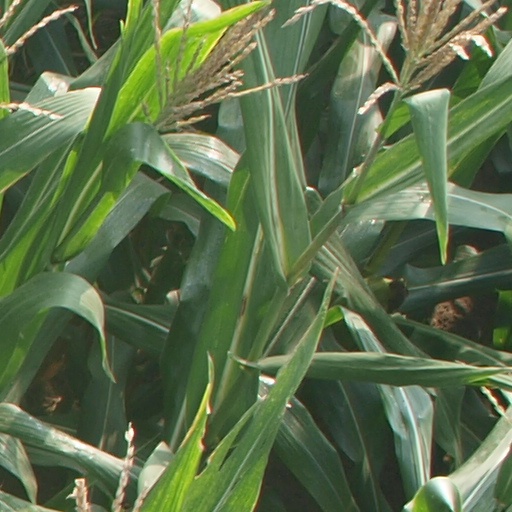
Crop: maize; corn